Jeannie Vanasco

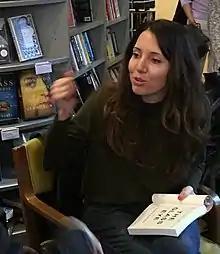
Author Jeannie Vanasco signs copies of her debut memoir in Baltimore (2017).

Jeannie Vanasco is an American writer. She is the author of "Things We Didn't Talk About When I Was a Girl", a memoir about her former friendship with the man who raped her, and "The Glass Eye", a memoir about her father and his deceased daughter, Vanasco's namesake. She teaches English at Towson University.